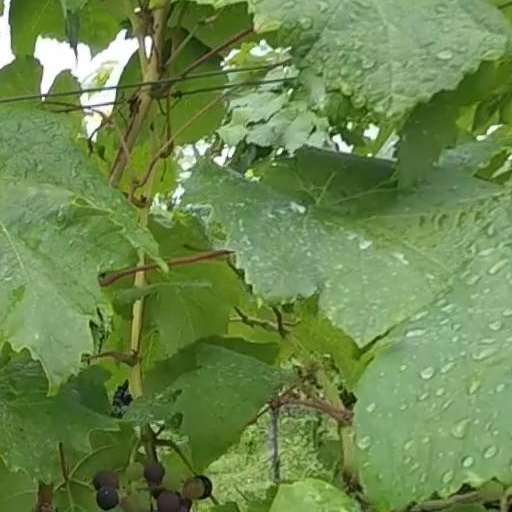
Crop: grape